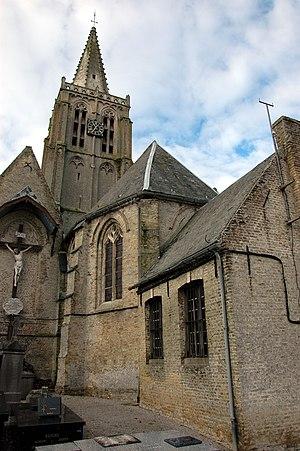
Église Saint-Omer de Millam (février 2009)
Le gothique de brique dans le nord de la France relève surtout de la culture flamande et de son influence. La plupart des édifices sont situés dans le Westhoek français où presque toutes les églises anciennes sont en brique, mais on a aussi érigé quelques édifices gothiques de brique dans les régions alentour, comme en Artois. En Flandre romane en revanche les églises gothiques anciennes sont le plus souvent en pierre.
Millam est une commune française située dans le département du Nord, en région Hauts-de-France.
Cet article recense une partie des monuments historiques du Nord, en France.